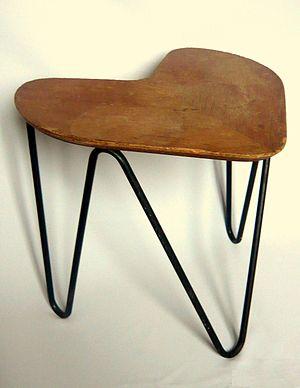
Jacques Hitier, table basse, design 1952, édition Tubauto